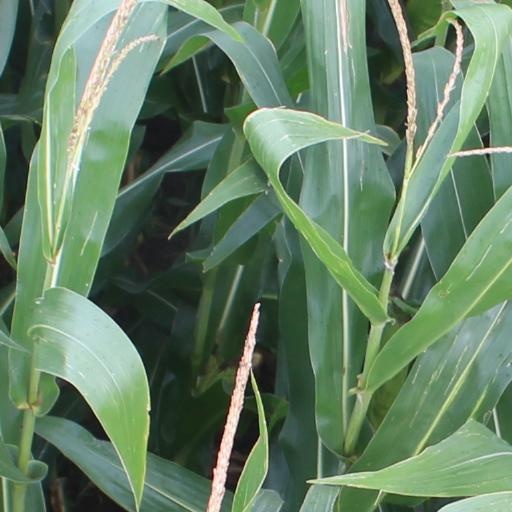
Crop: maize; corn